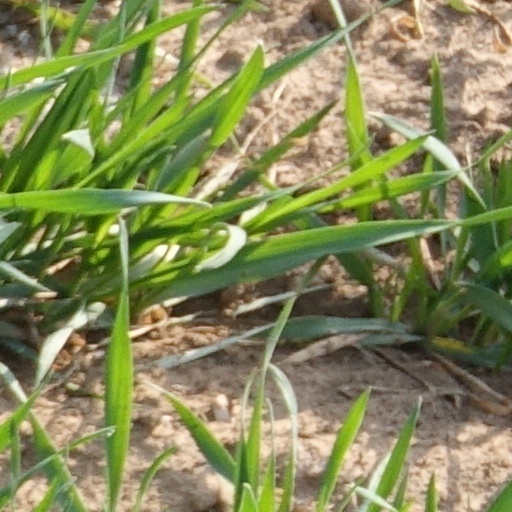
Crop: wheat